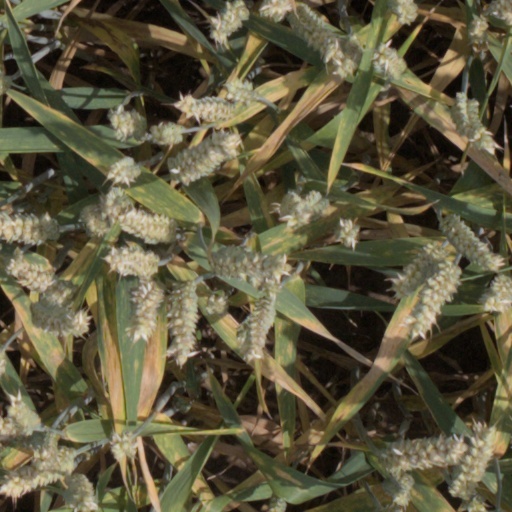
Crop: wheat